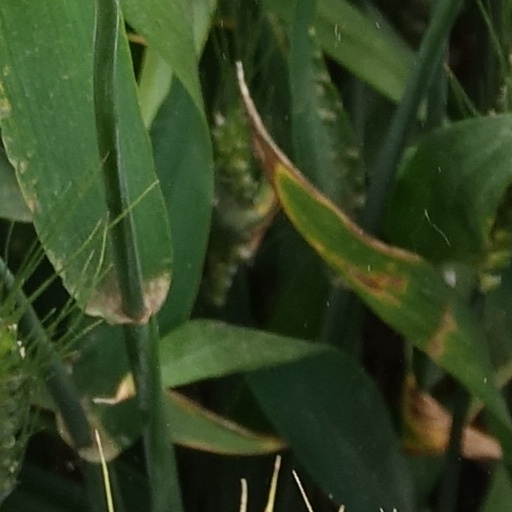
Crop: wheat